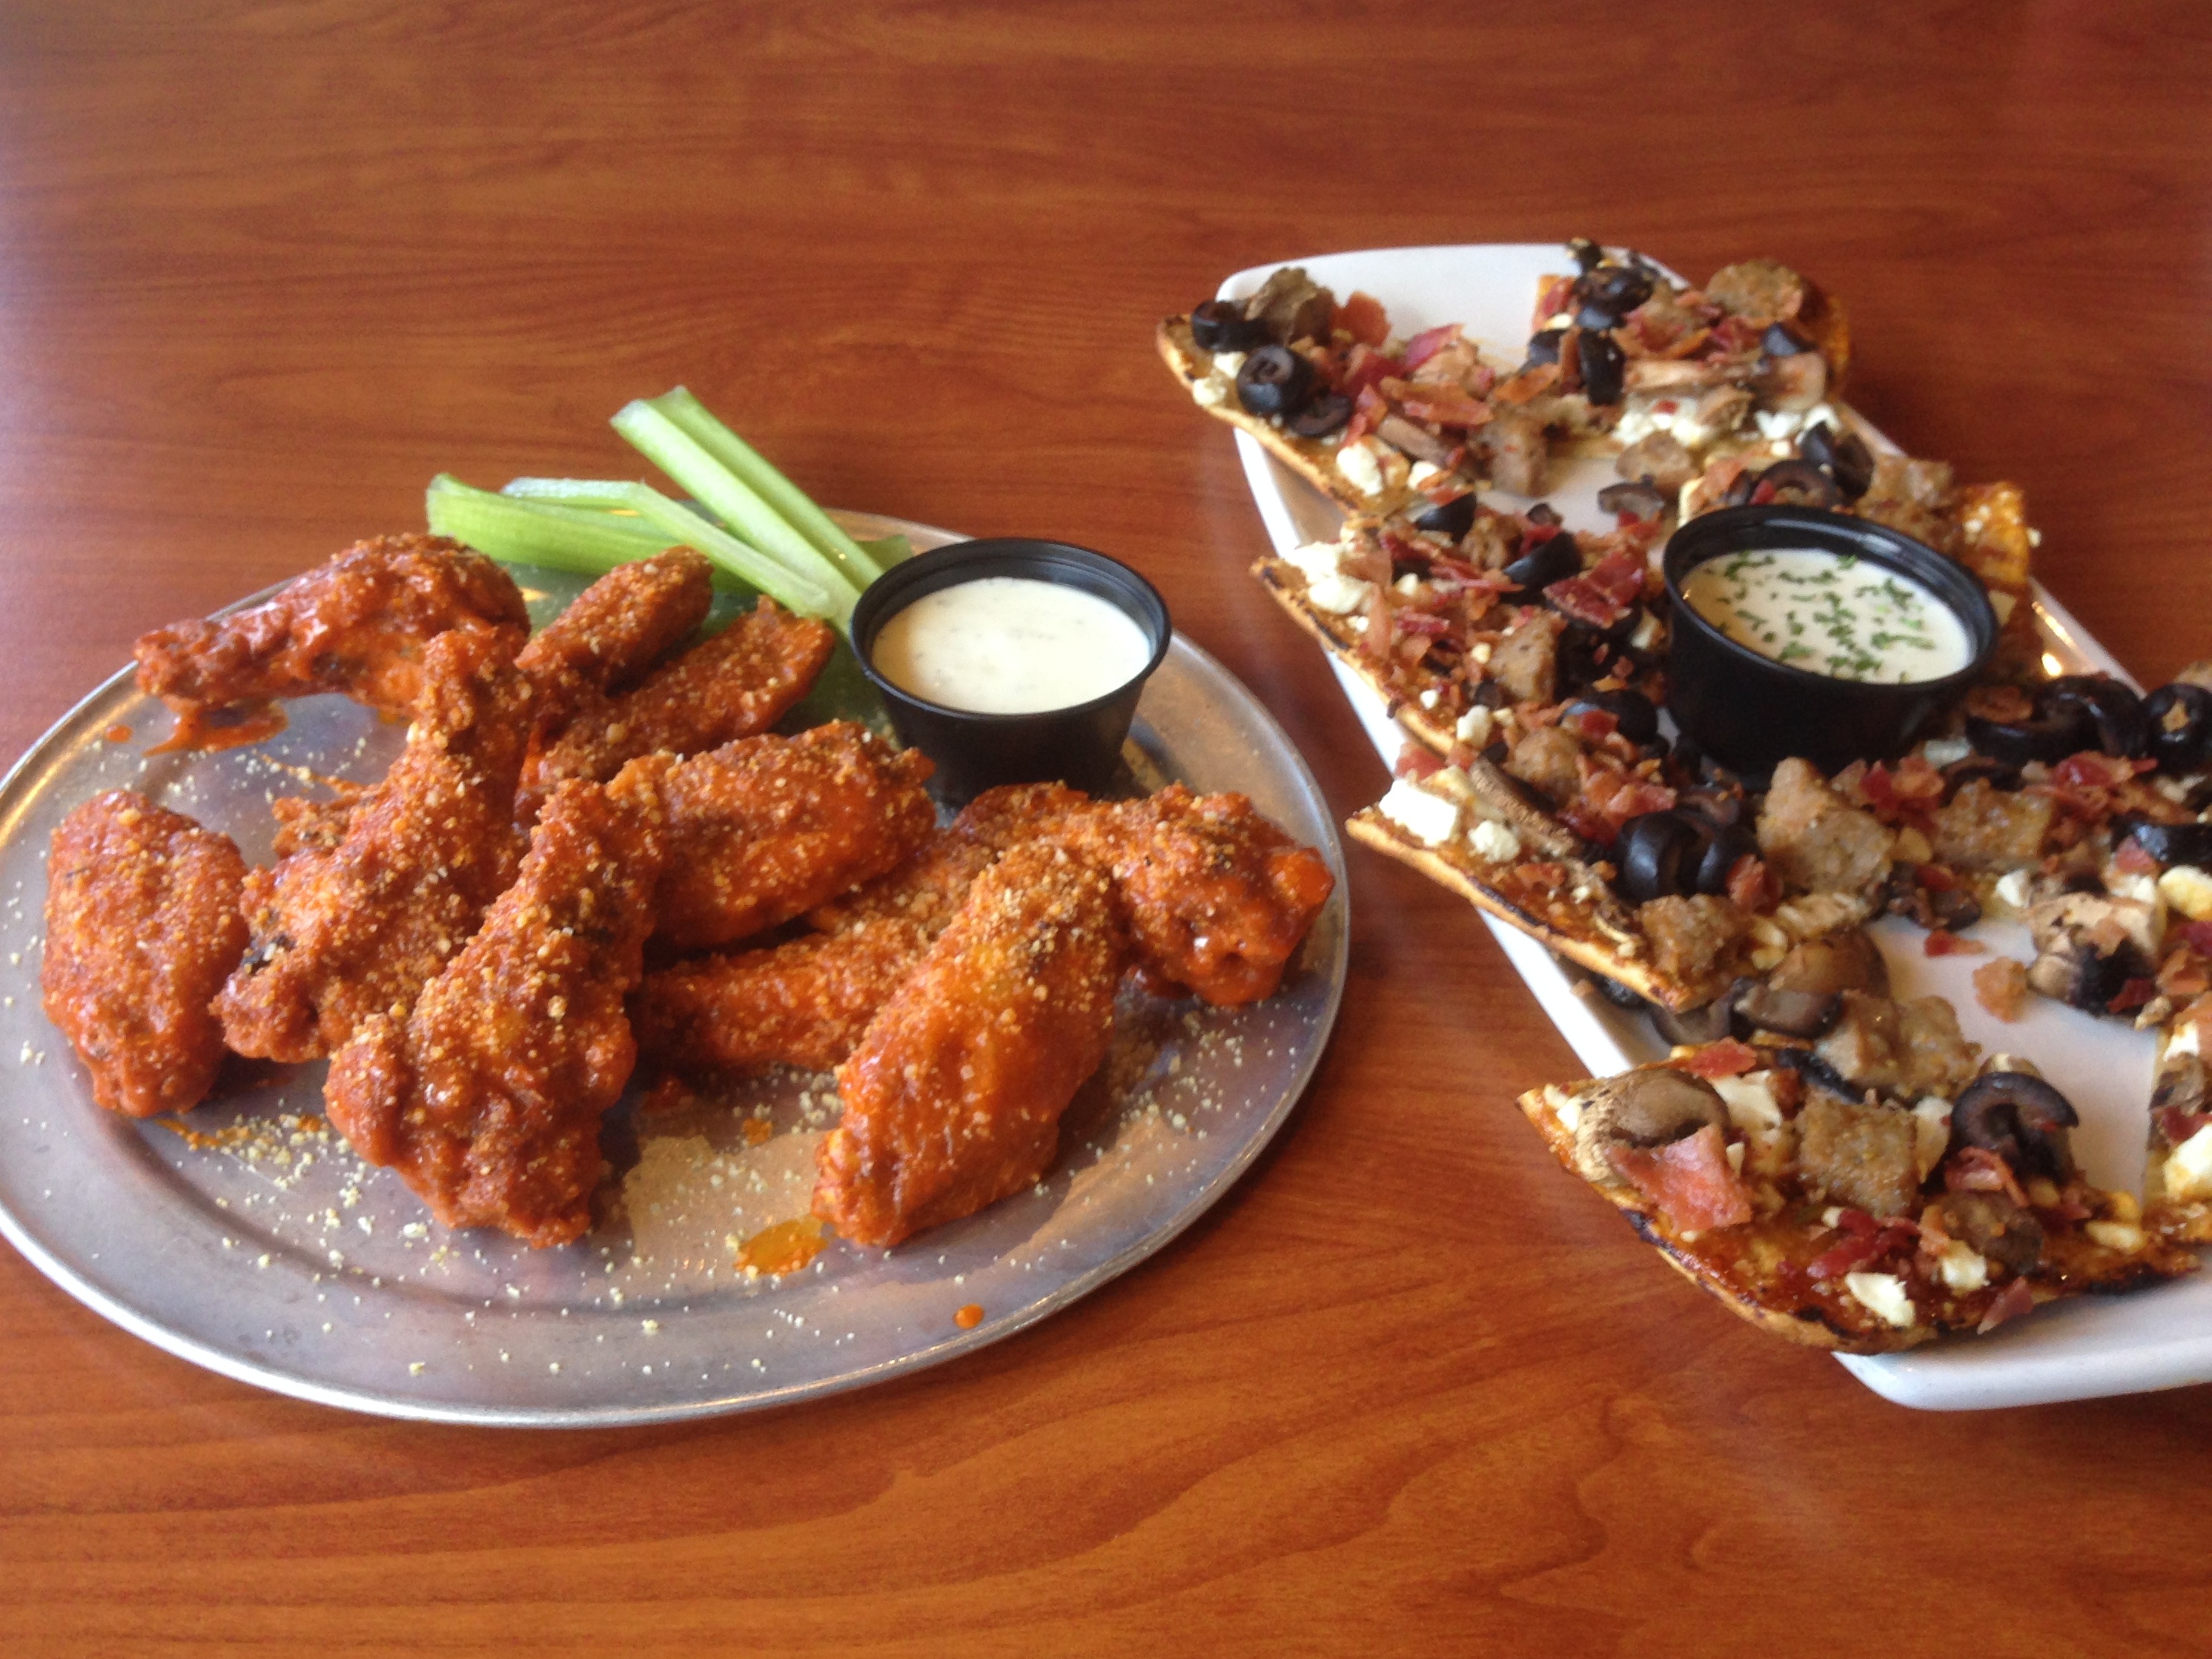
dish, meal, food, produce, breakfast, meat, lunch, cuisine, chicken, asian food, snack food, fried food